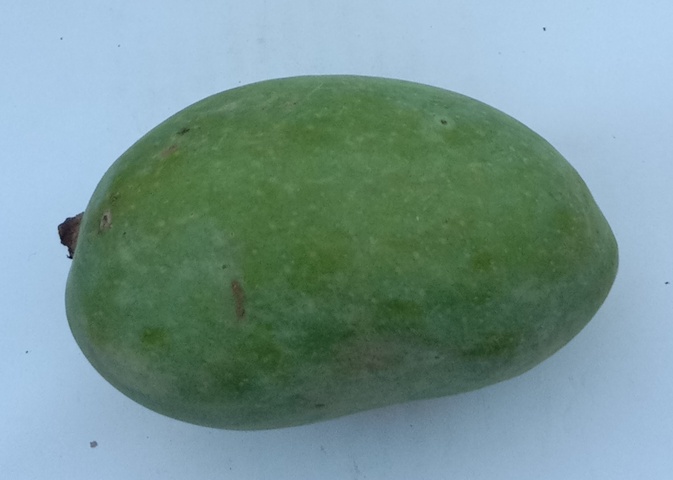
Mango variety: Chaunsa (Summer Bahisht)